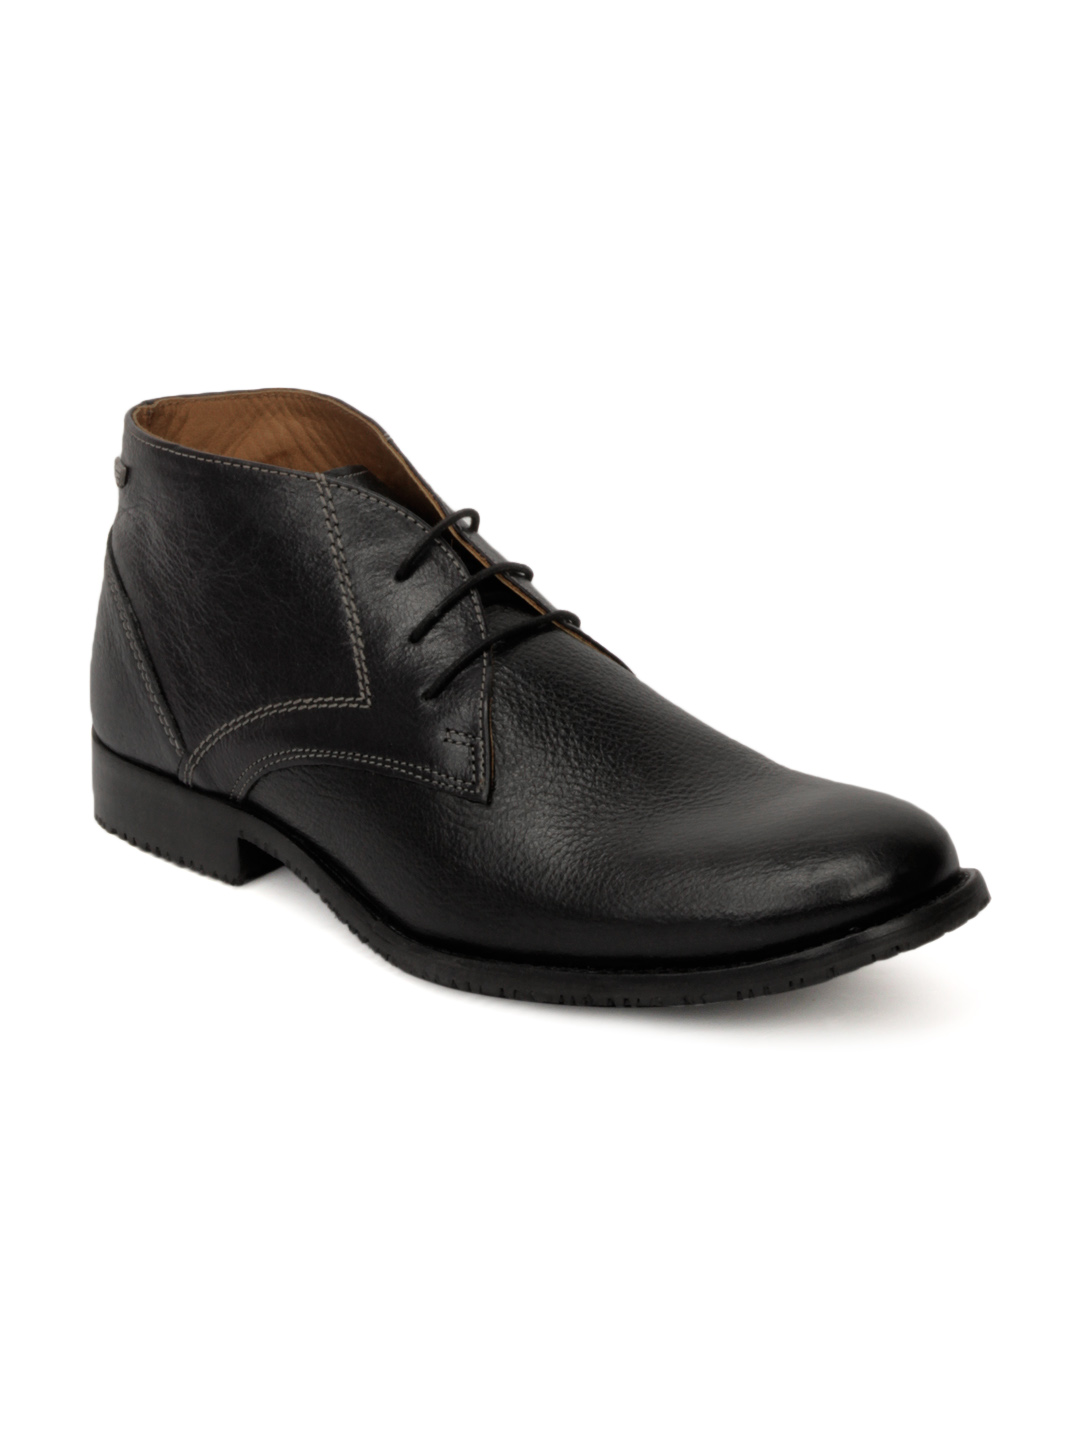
Red Tape Men Black Formal Shoes
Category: Footwear / Shoes / Formal Shoes
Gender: Men
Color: Black
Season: Winter 2018
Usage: Formal